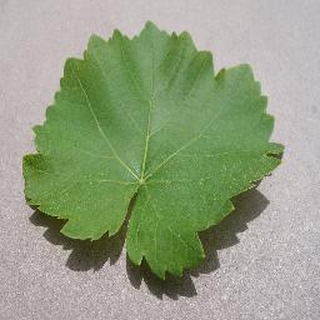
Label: healthy_grape